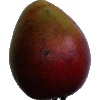
Label: Mango Red 1